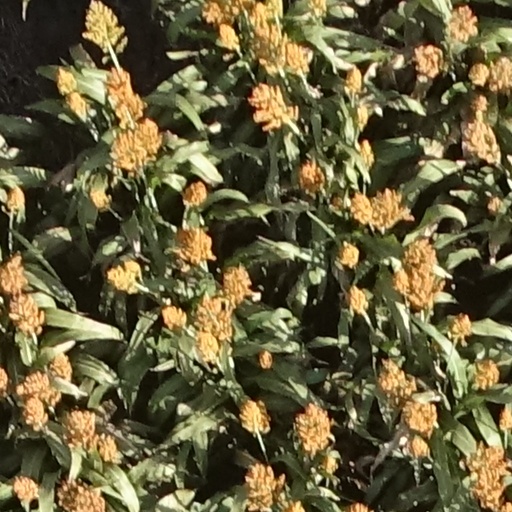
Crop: sorghum